BMW 6 Series (E24)

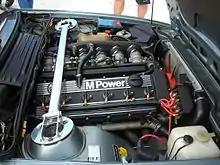
BMW M88/3 engine used in the M635CSi model

Initially, the E24 was available with a 4-speed manual transmission (Getrag 262), a 5-speed manual transmission (Getrag 265), or a 3-speed automatic transmission (ZF 3HP22).